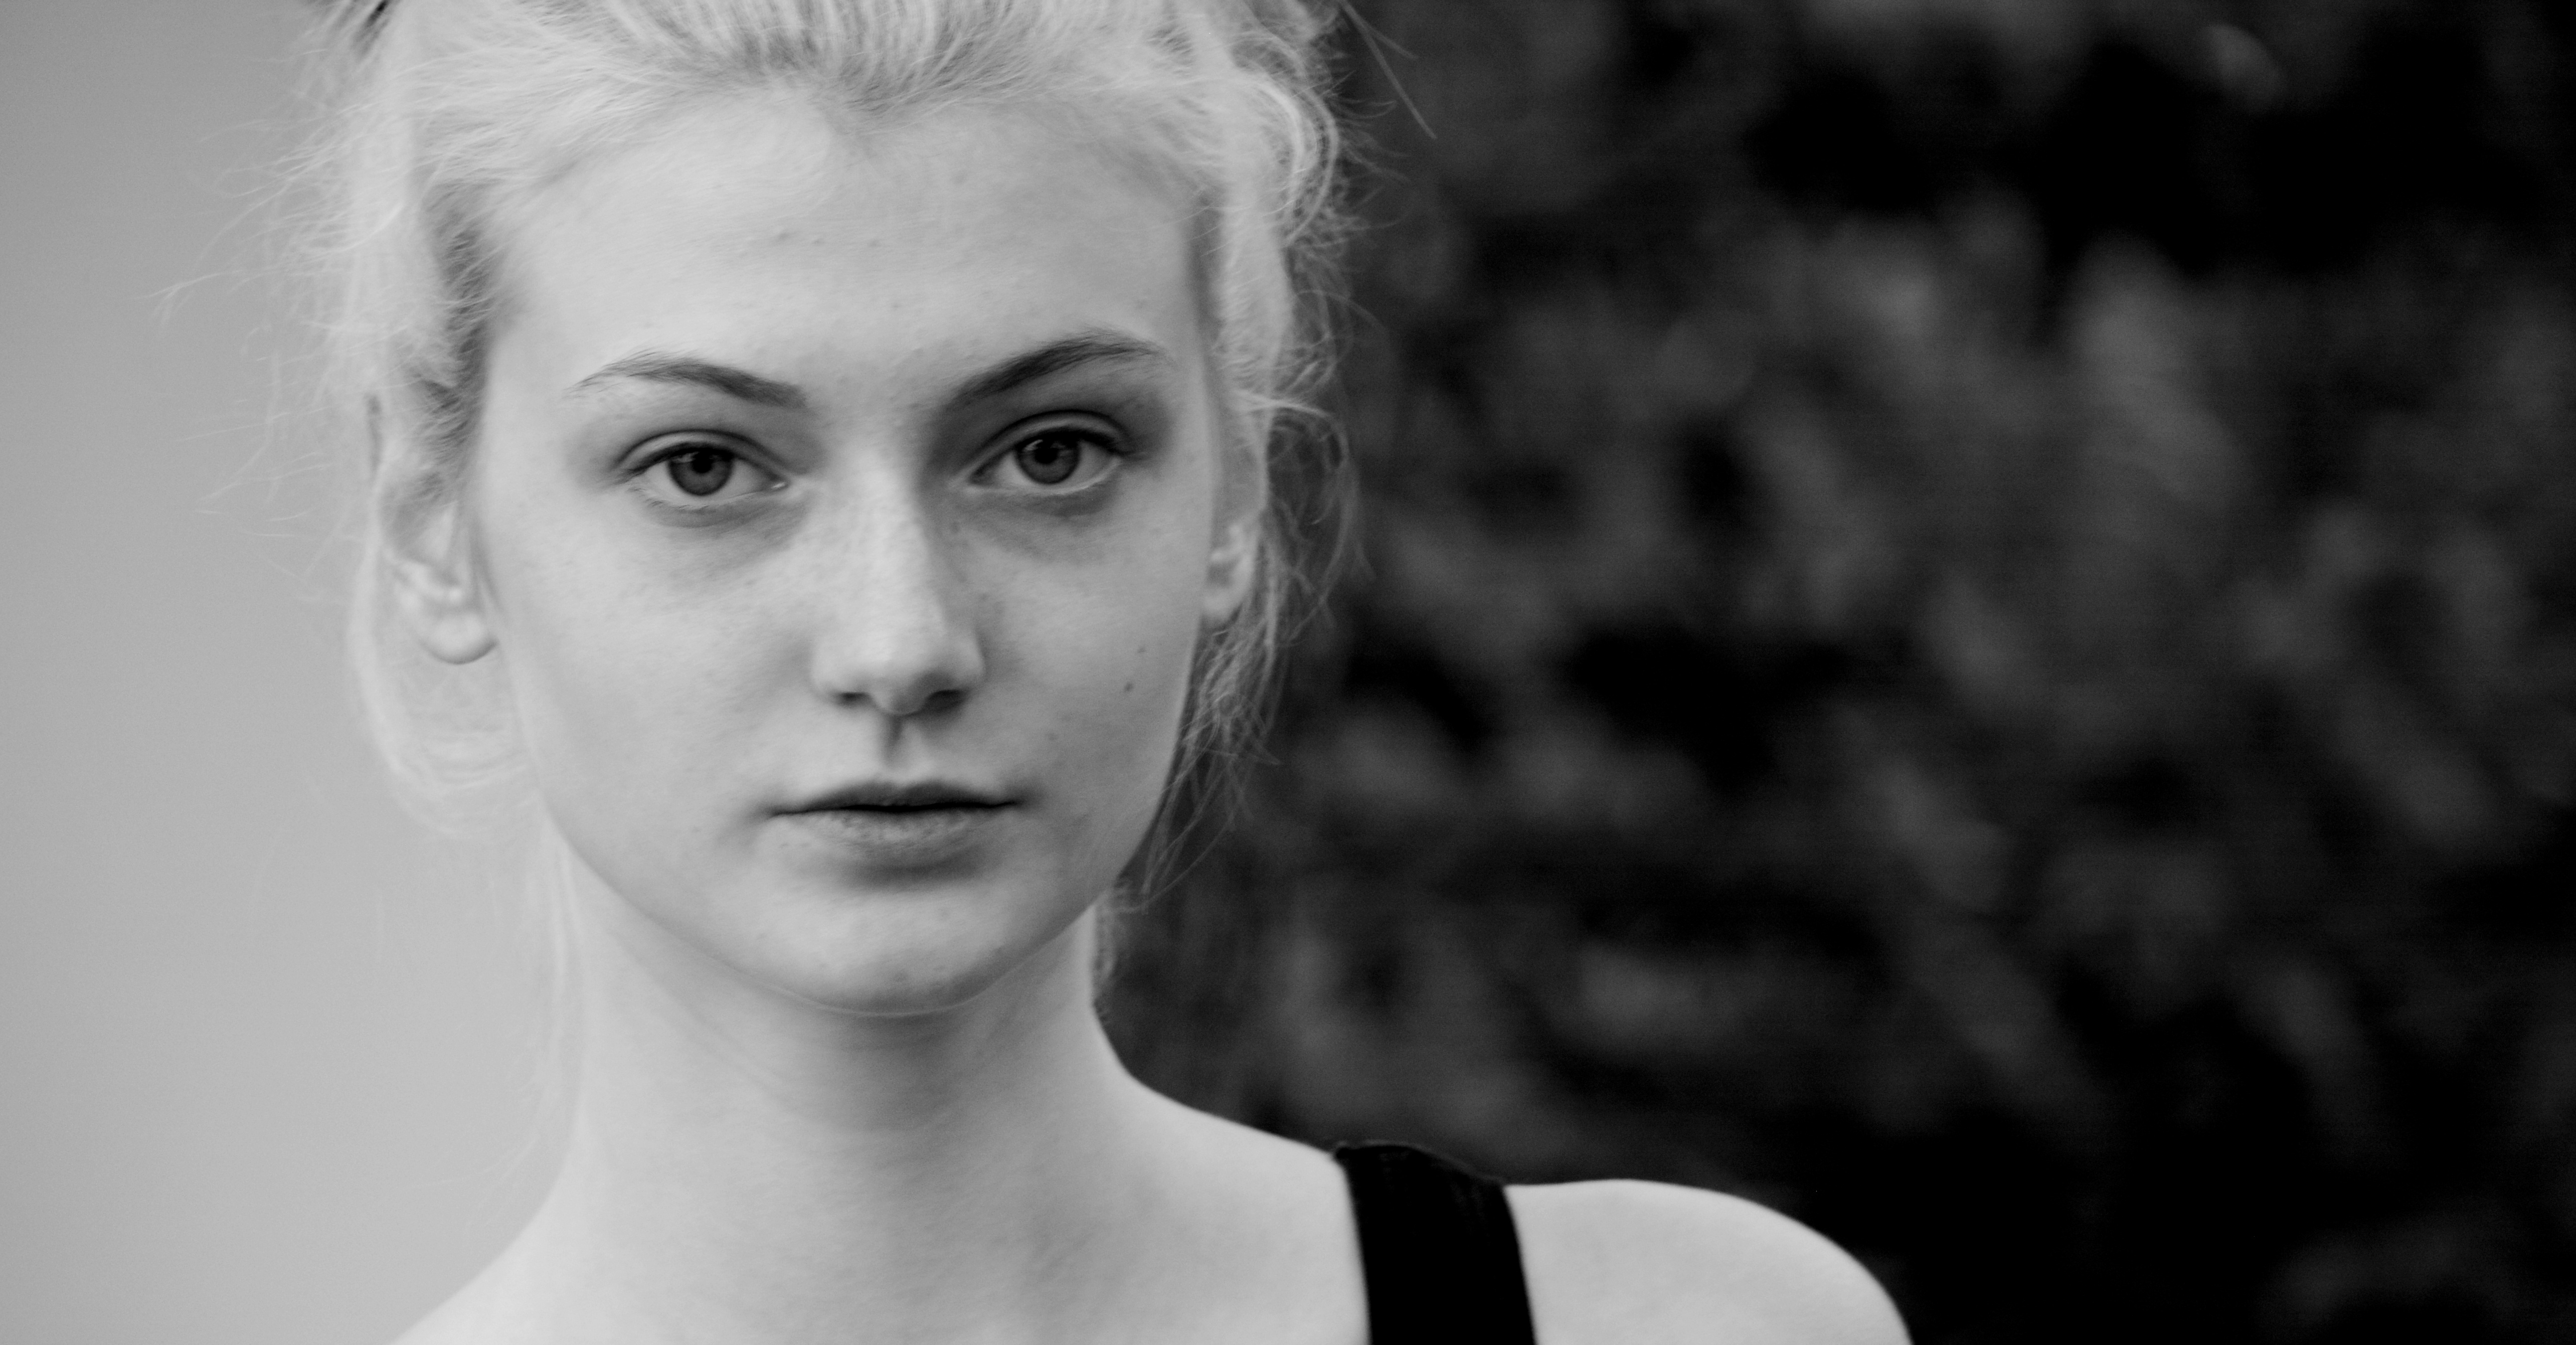
black and white, girl, woman, white, photography, portrait, model, young, fashion, black, monochrome, modern, face, eye, head, beauty, beautiful, femininity, beautiful woman, monochrome photography, portrait photography